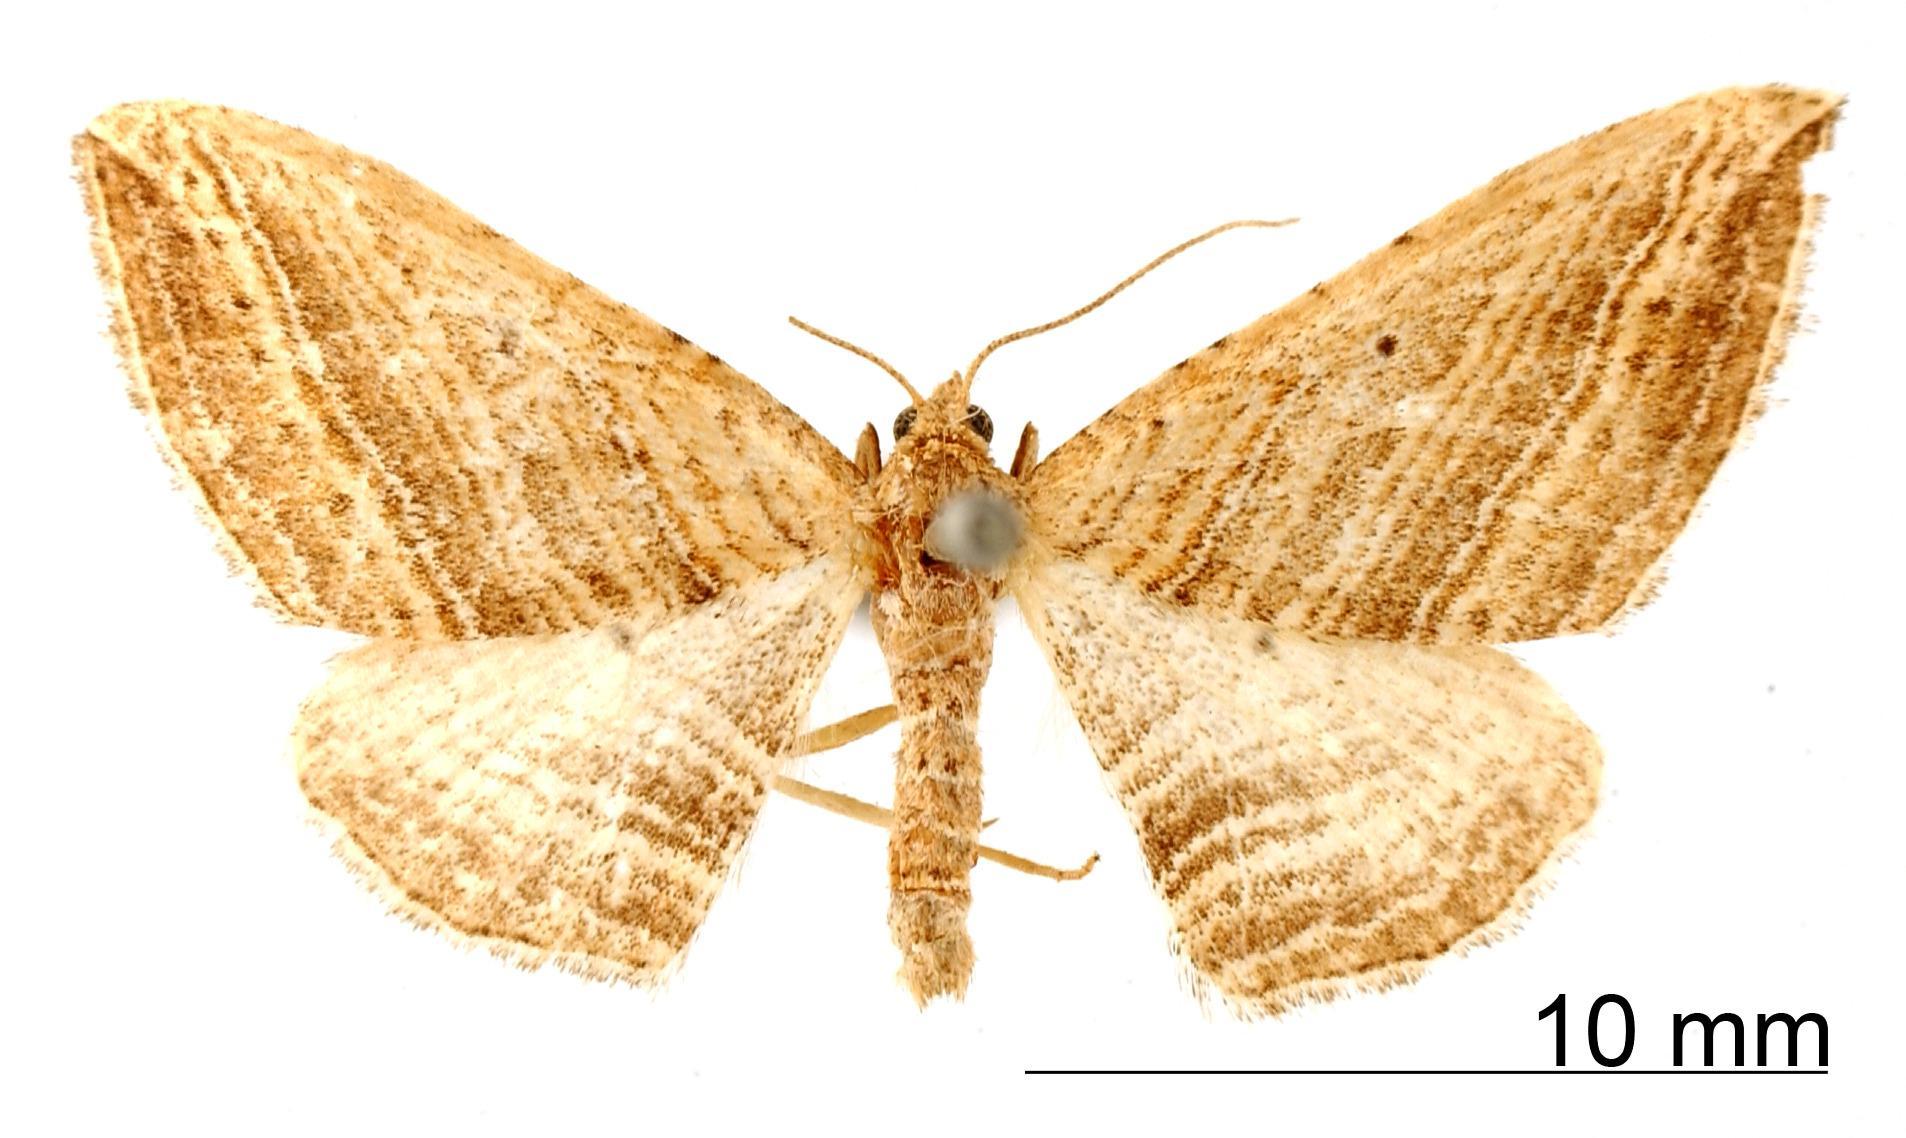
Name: Phibalapteryx vittulata
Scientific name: Phibalapteryx vittulata Schaus, 1901
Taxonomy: Animalia, Arthropoda, Insecta, Lepidoptera, Geometridae, Larentiinae
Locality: Bolivia